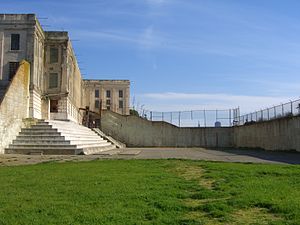
Fængselsgården på Alcatraz / Galleri
Fængselsgården på Alcatraz er en gård, der benyttedes af de indsatte på Alcatraz Federal Penitentiary mellem 1934 og 1963, hvor det føderale fængsel var åbent for fanger. Gården ligger overfor spisesalen syd for D-blokken på et hævet niveau. Den er omgivet af en høj mur, som endvidere er udstyret med et hegn, der skulle hindre flugtforsøg. Vagttårn nr. 3 lå lige vest for gården. Skydegalleriet lå i gården over spisesalen. Fængselsgården vender ind mod fastlandet.